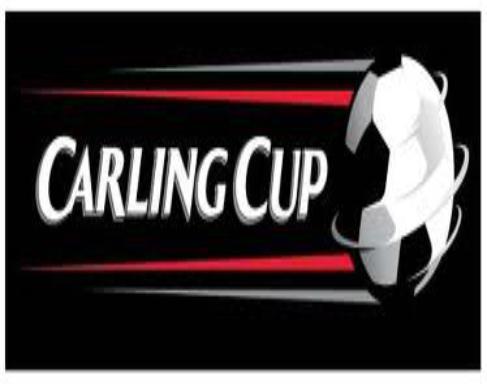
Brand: Carling
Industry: Food